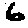
Label: 6